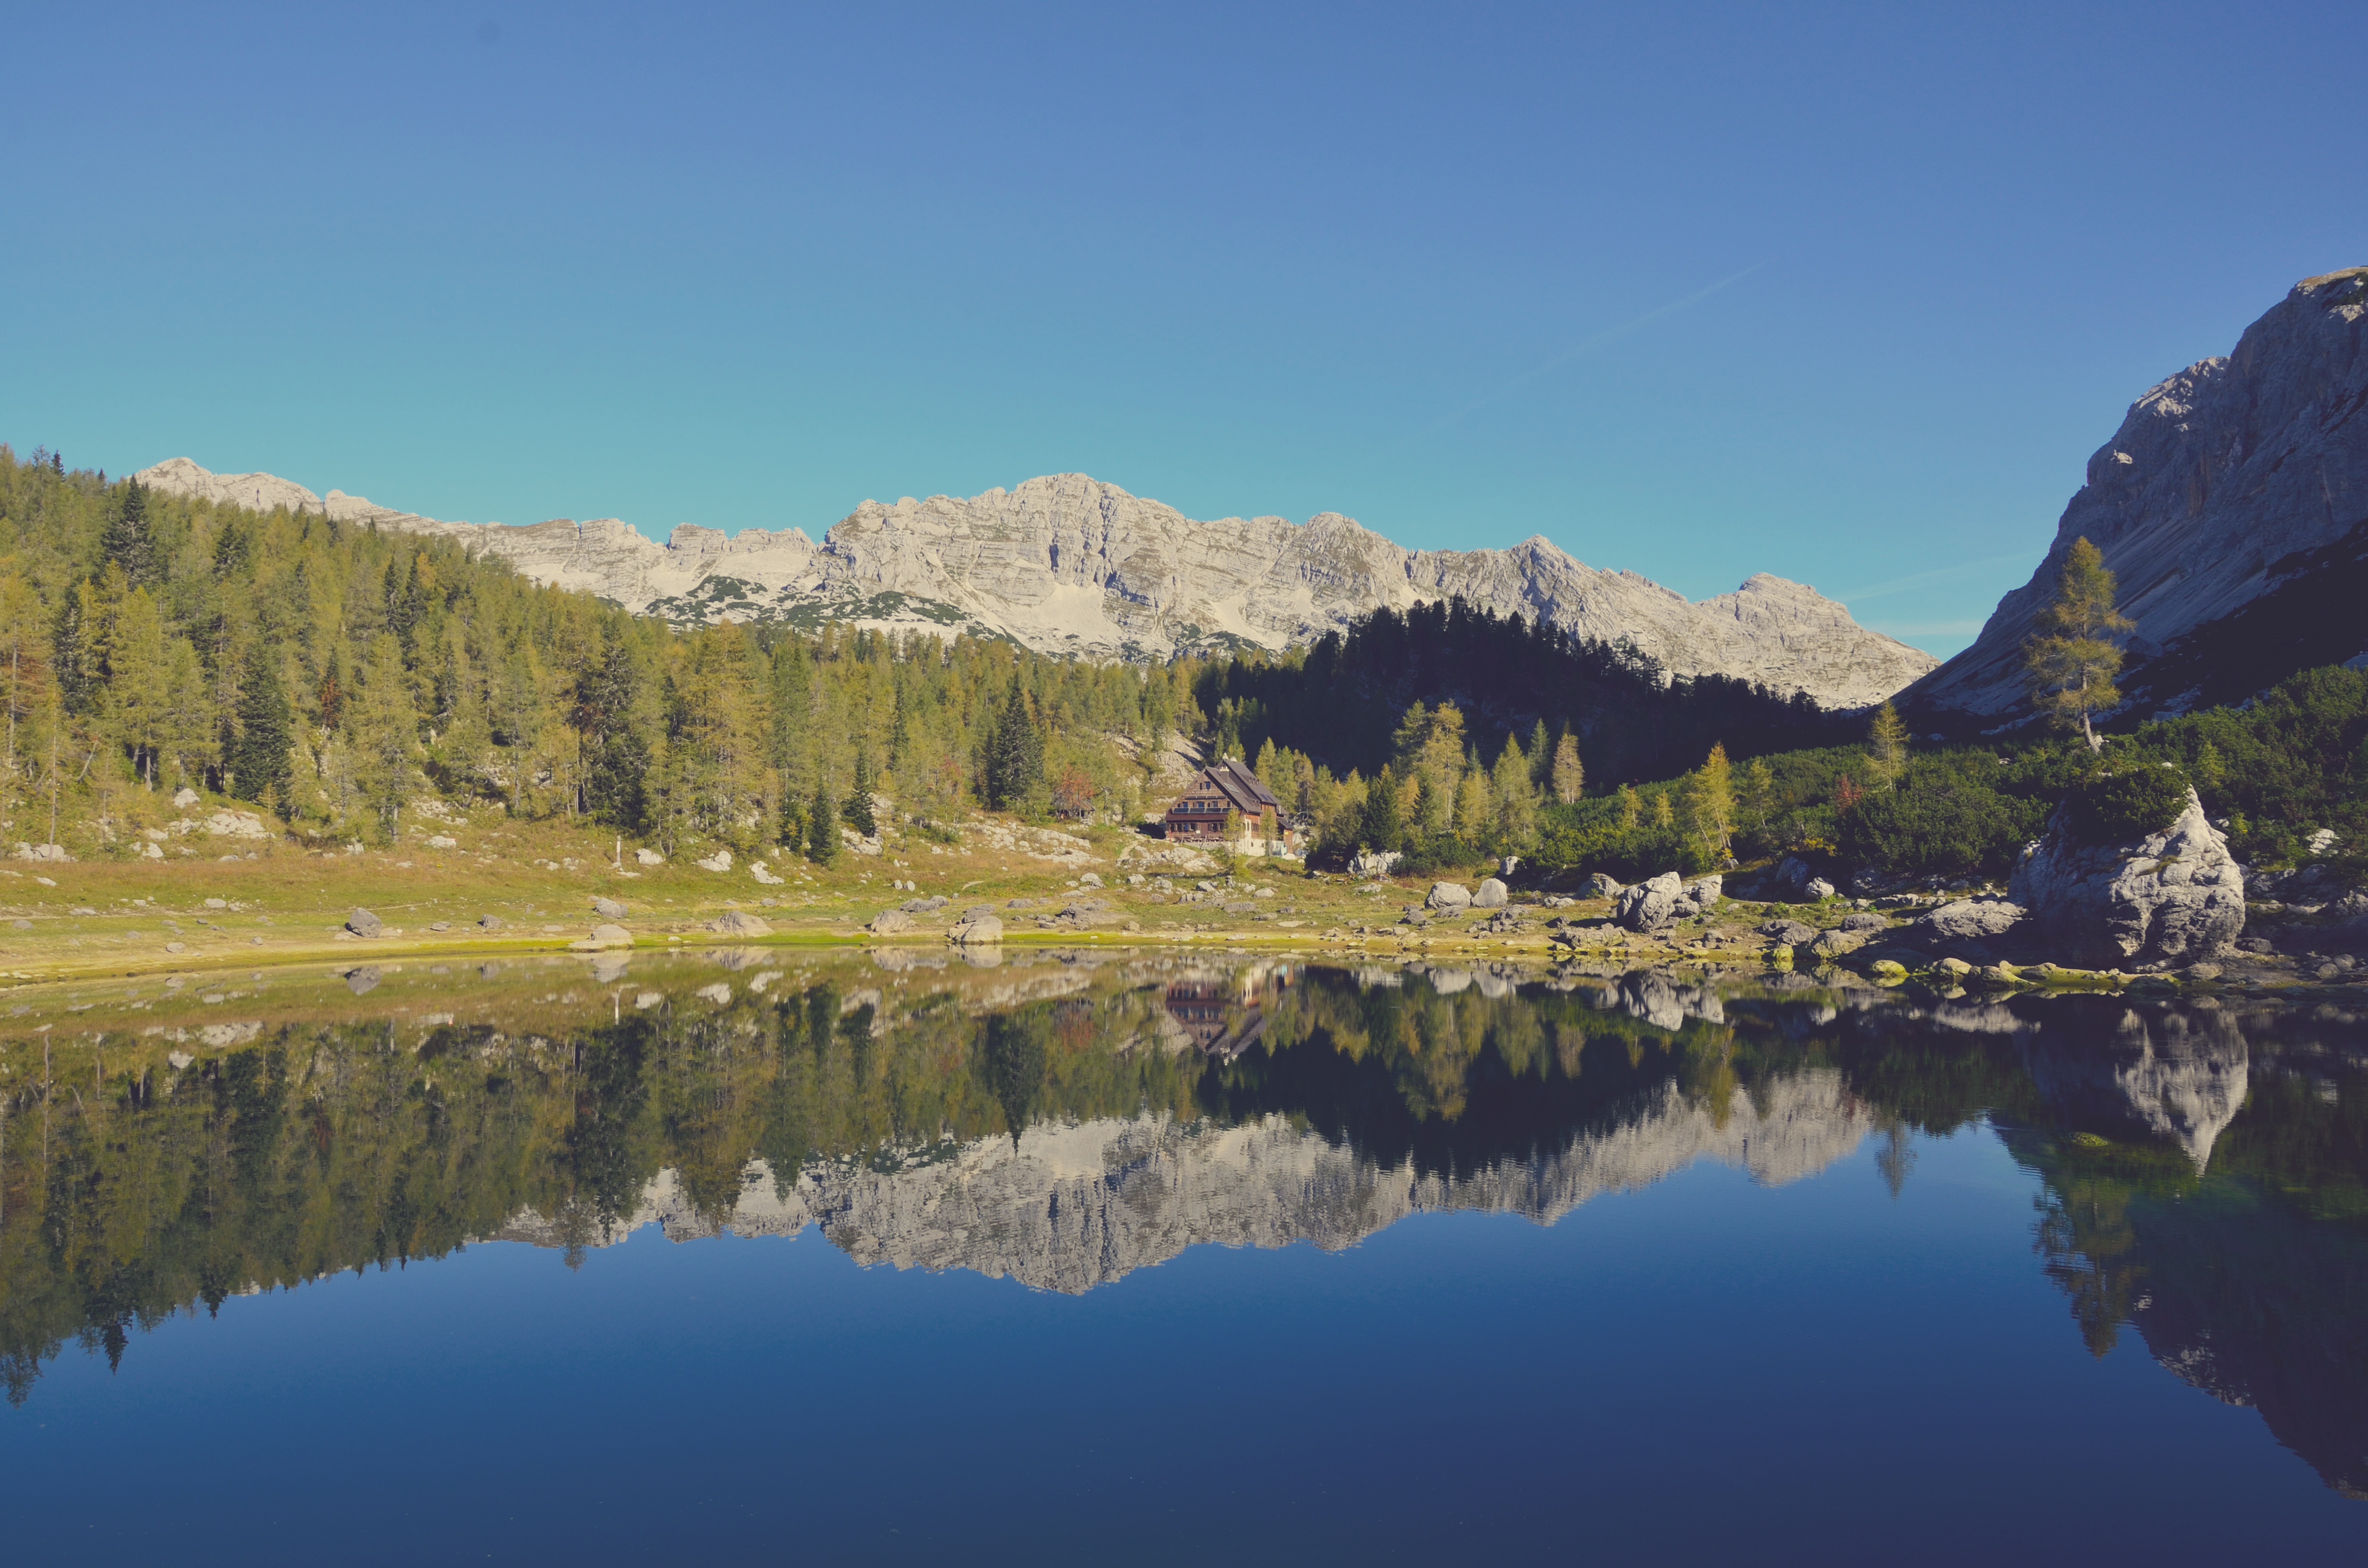
landscape, tree, nature, wilderness, mountain, lake, valley, mountain range, reflection, autumn, reservoir, alps, plateau, loch, tarn, mountainous landforms